Dodge Shadow

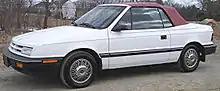
1991 Dodge Shadow convertible

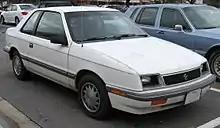
1987–1988 Plymouth Sundance 3-door

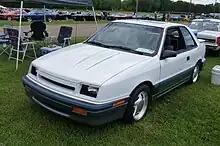
Shelby CSX-T

Features varied over the years, but some features included: power windows, power adjustable mirrors, power door locks, power adjustable driver seat, cruise control, tilt steering wheel, variable intermittent delay windshield wipers, overhead console with map lights and compass/temperature display, upgraded "highline" instrument cluster with tachometer, "light package" that added lighting in the trunk, glove box, under-hood mounted light and rear door dome light switches (4 door models), remote trunk release, rear window defroster, Fog lights, mag wheels, Four wheel disc brakes, Infinity sound system, a cassette player, a sunroof, anti-lock brake systems and on turbocharger equipped cars, there was also a vacuum/boost gauge and a message center that monitored four vehicle functions, door ajar, washer fluid level, etc..